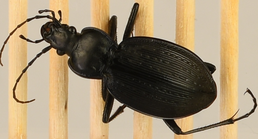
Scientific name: Carabus goryi
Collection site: Mountain Lake Biological Station NEON (MLBS), plot MLBS_008